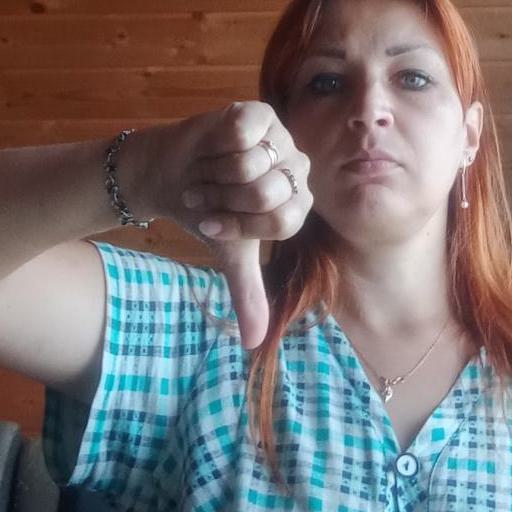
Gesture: dislike